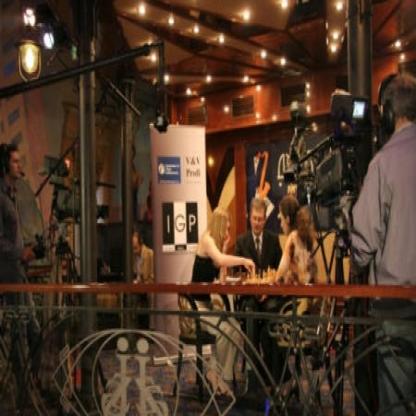
Scene: Indoor